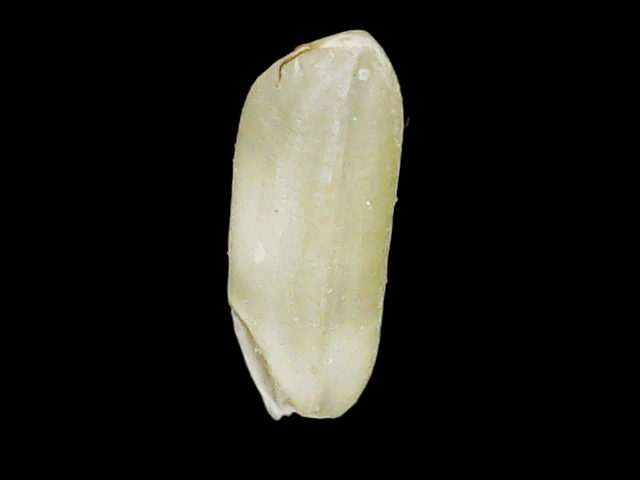
Rice variety: Binadhan23